Robert Tesche

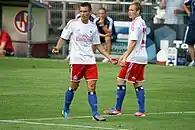
Tesche playing alongside Maximilian Beister in 2012.

In summer 2009, Tesche signed a three-year contract with Hamburger SV. The transfer fee was believed to be €1 million.